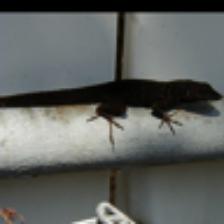
Label: NonHuman